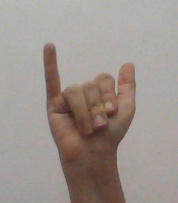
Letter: ya